Thiville

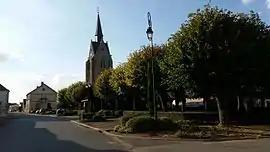
The church and surroundings in Thiville

Thiville is a commune in the Eure-et-Loir department in northern France.